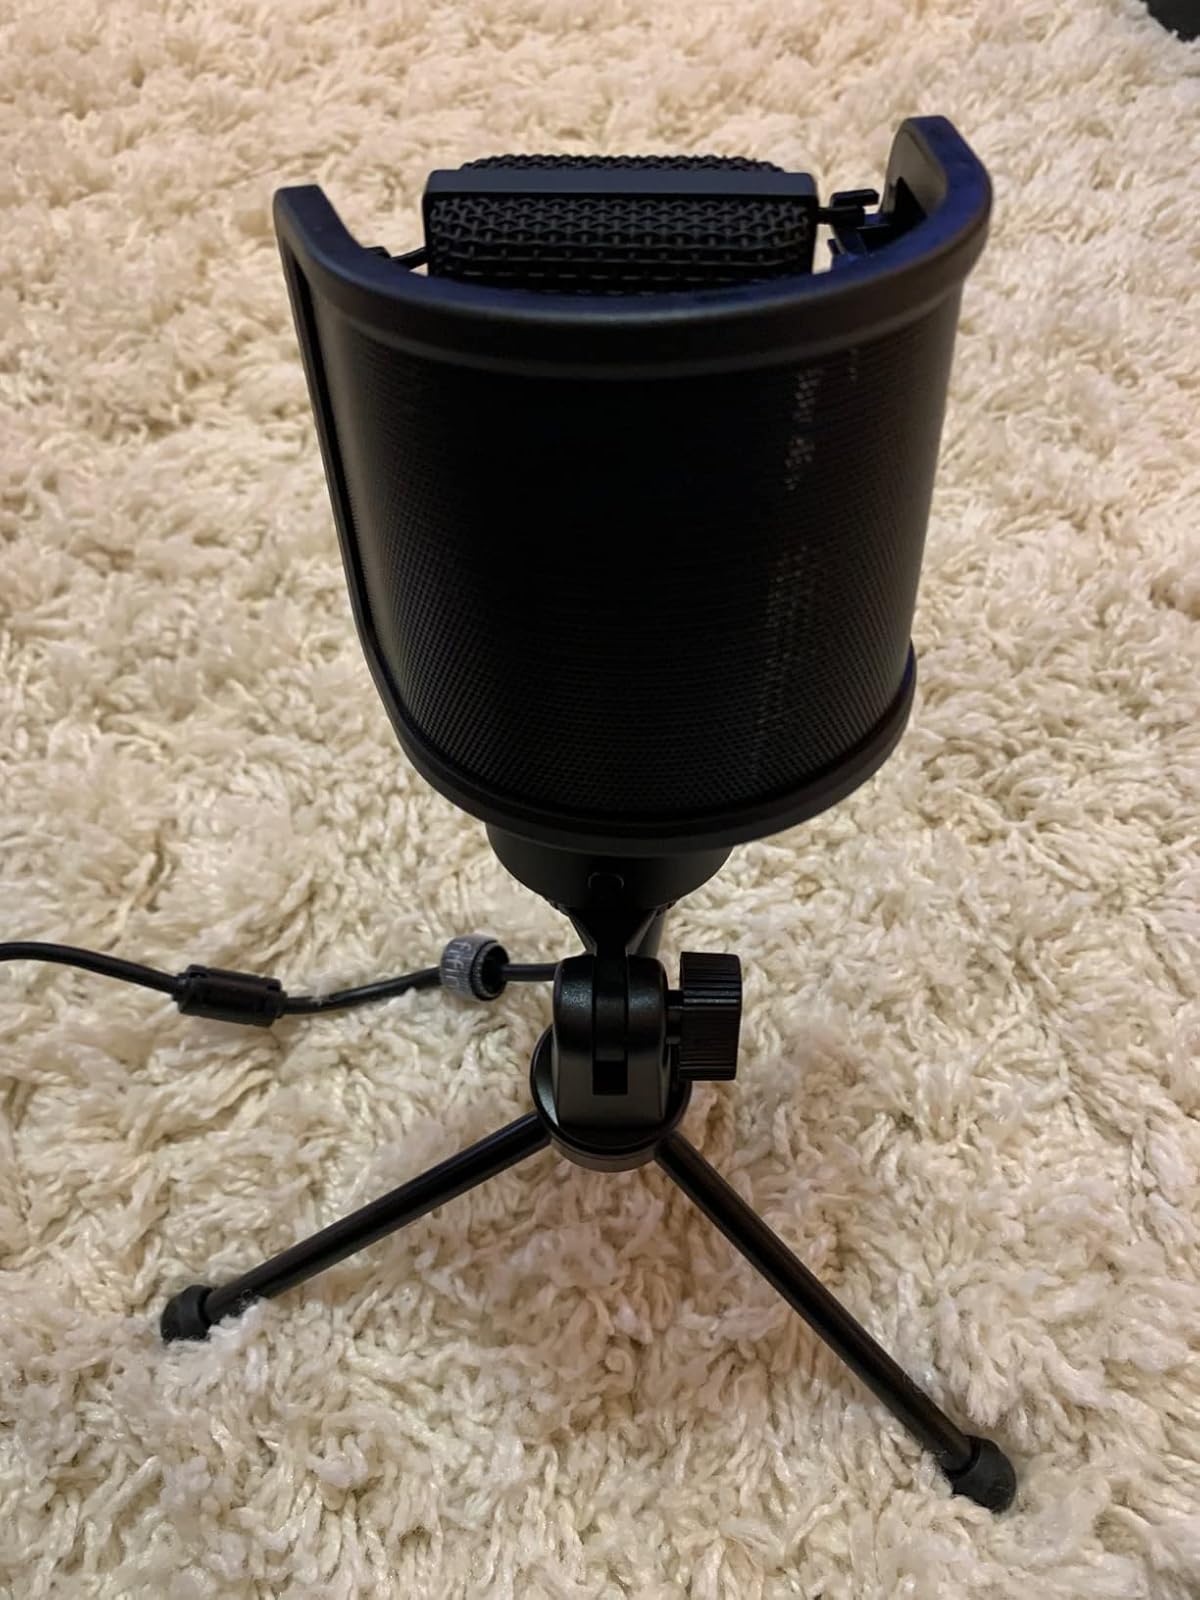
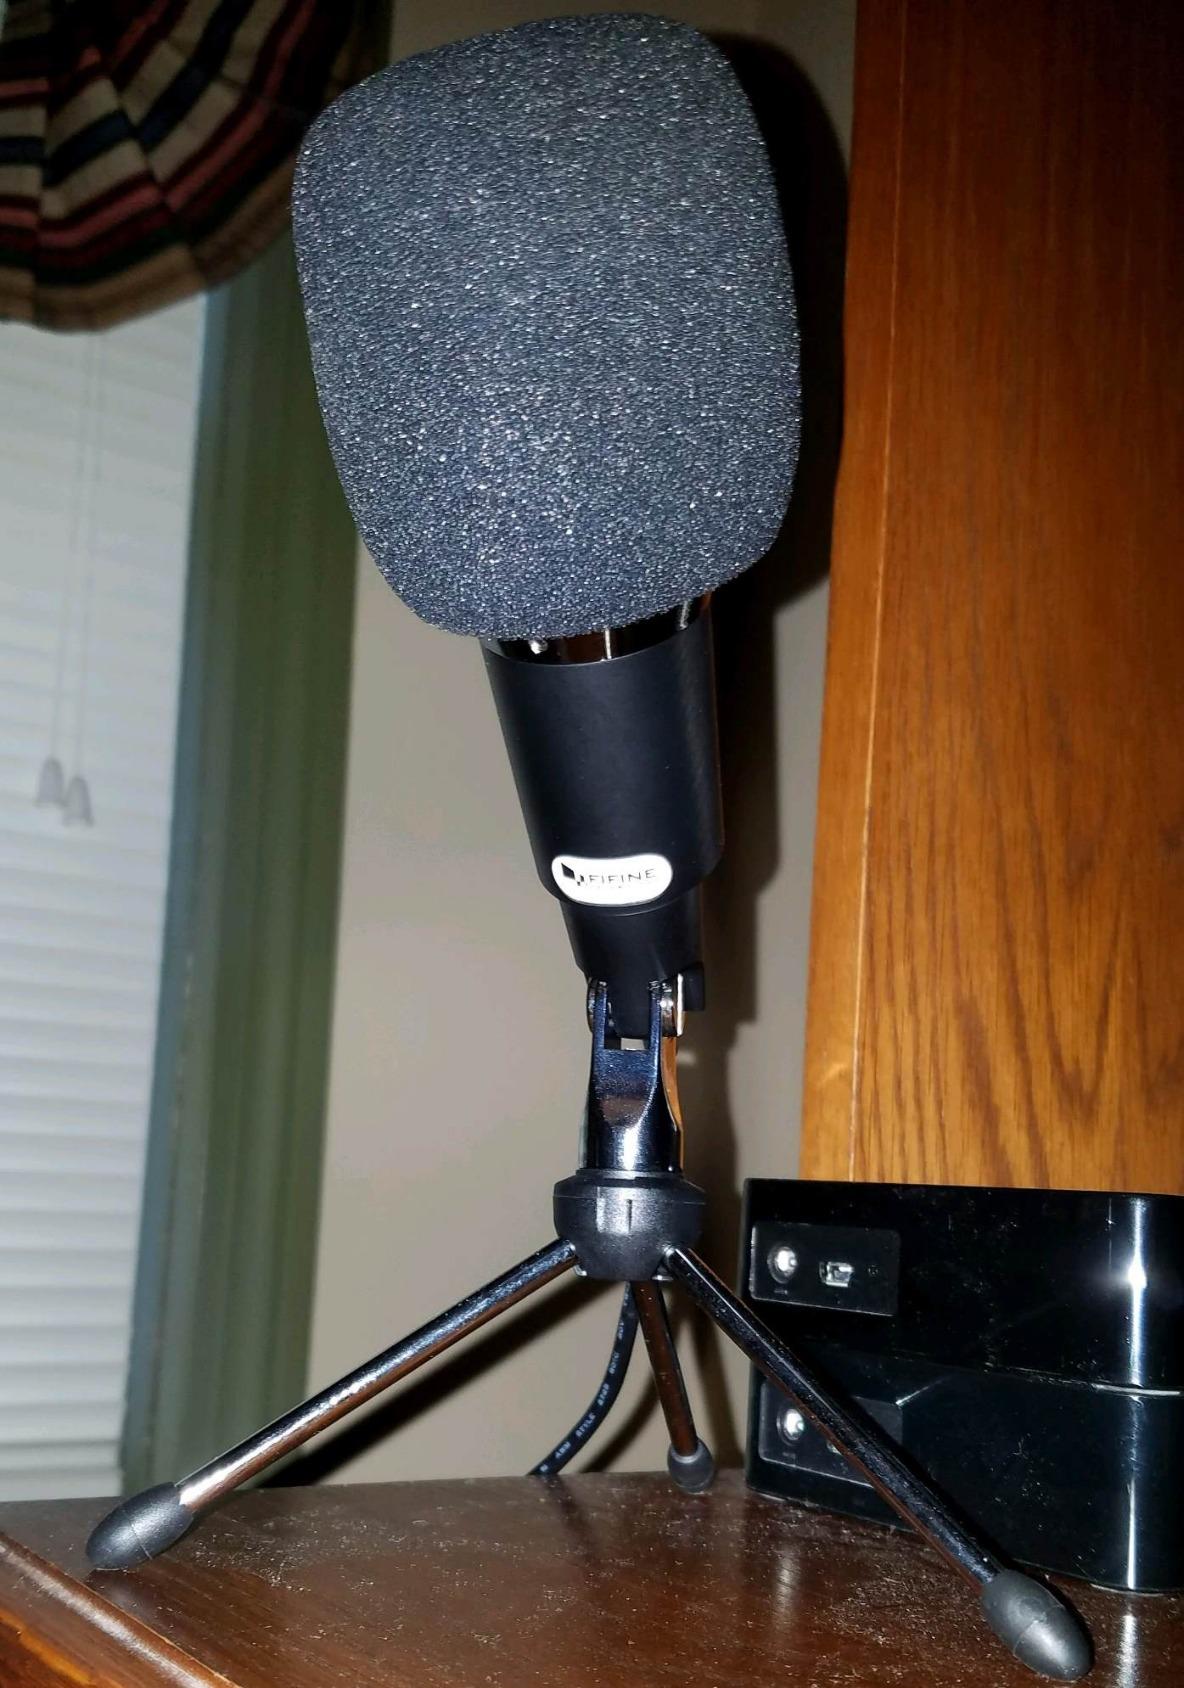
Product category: microphone
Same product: no